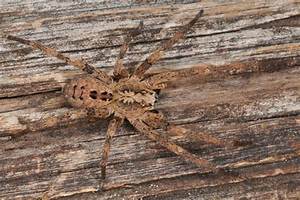
Label: spider